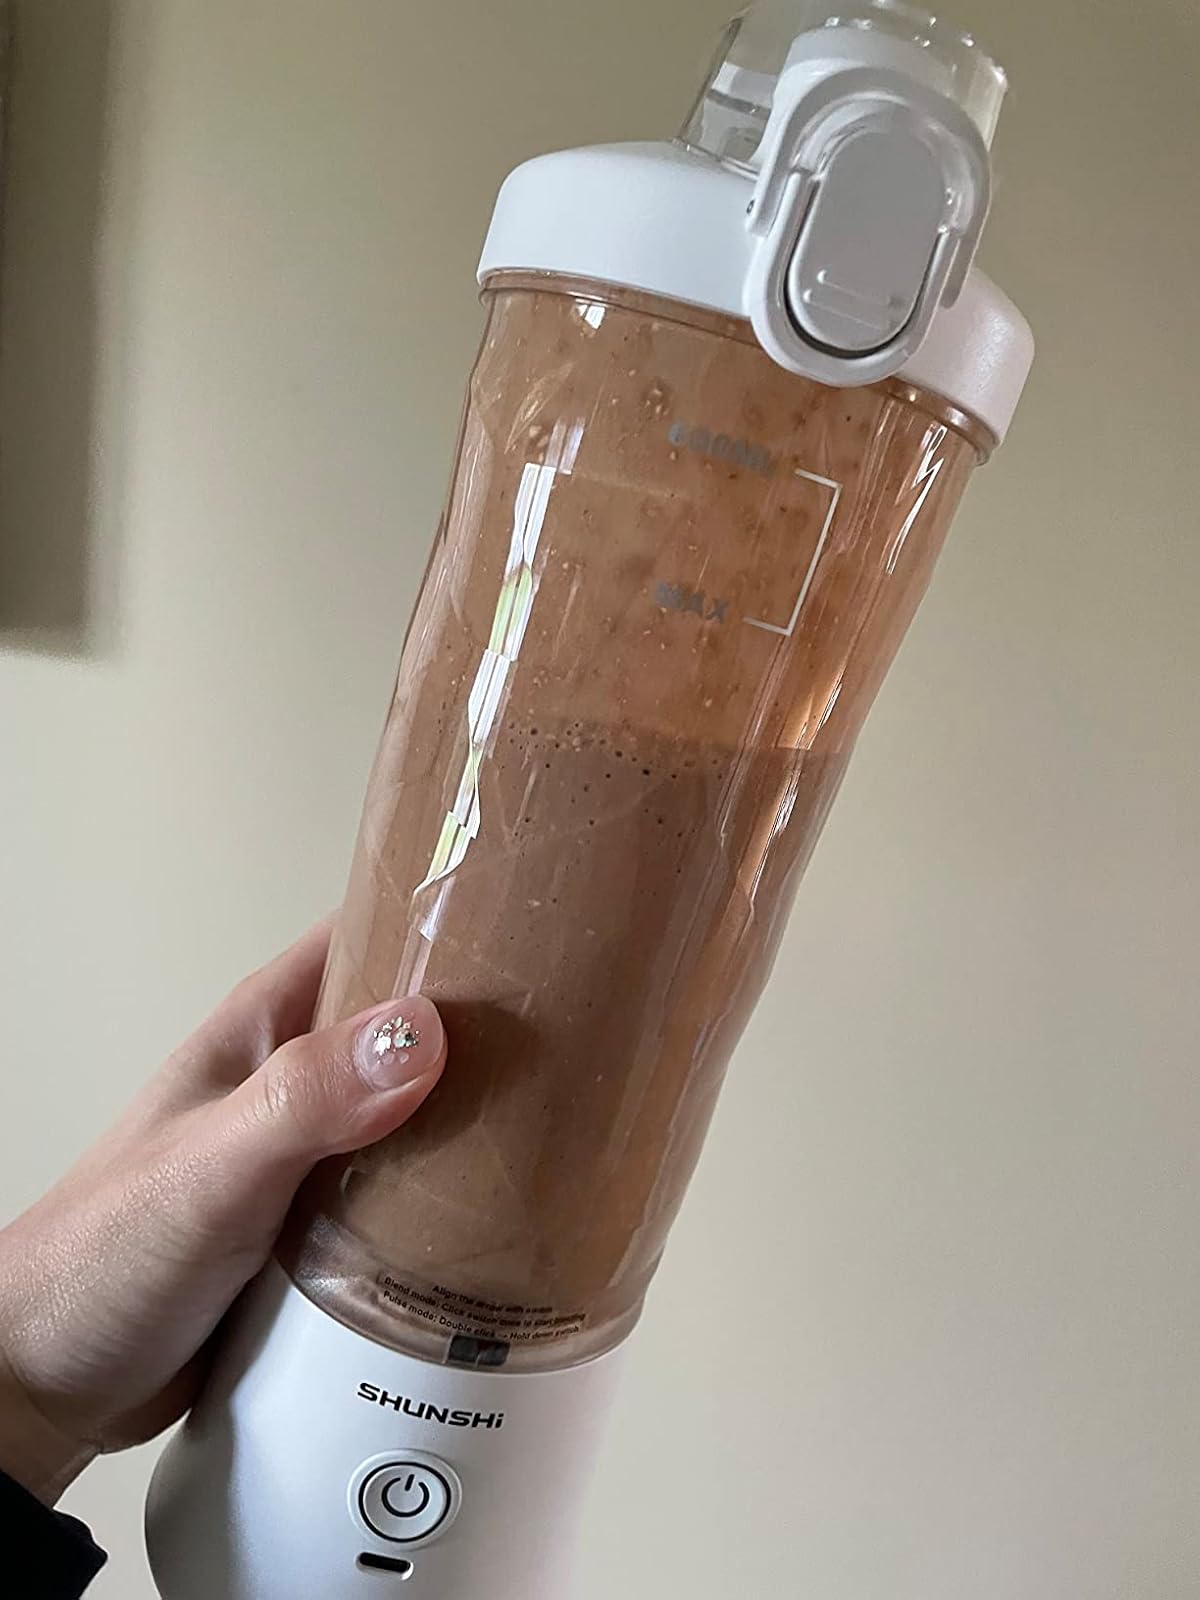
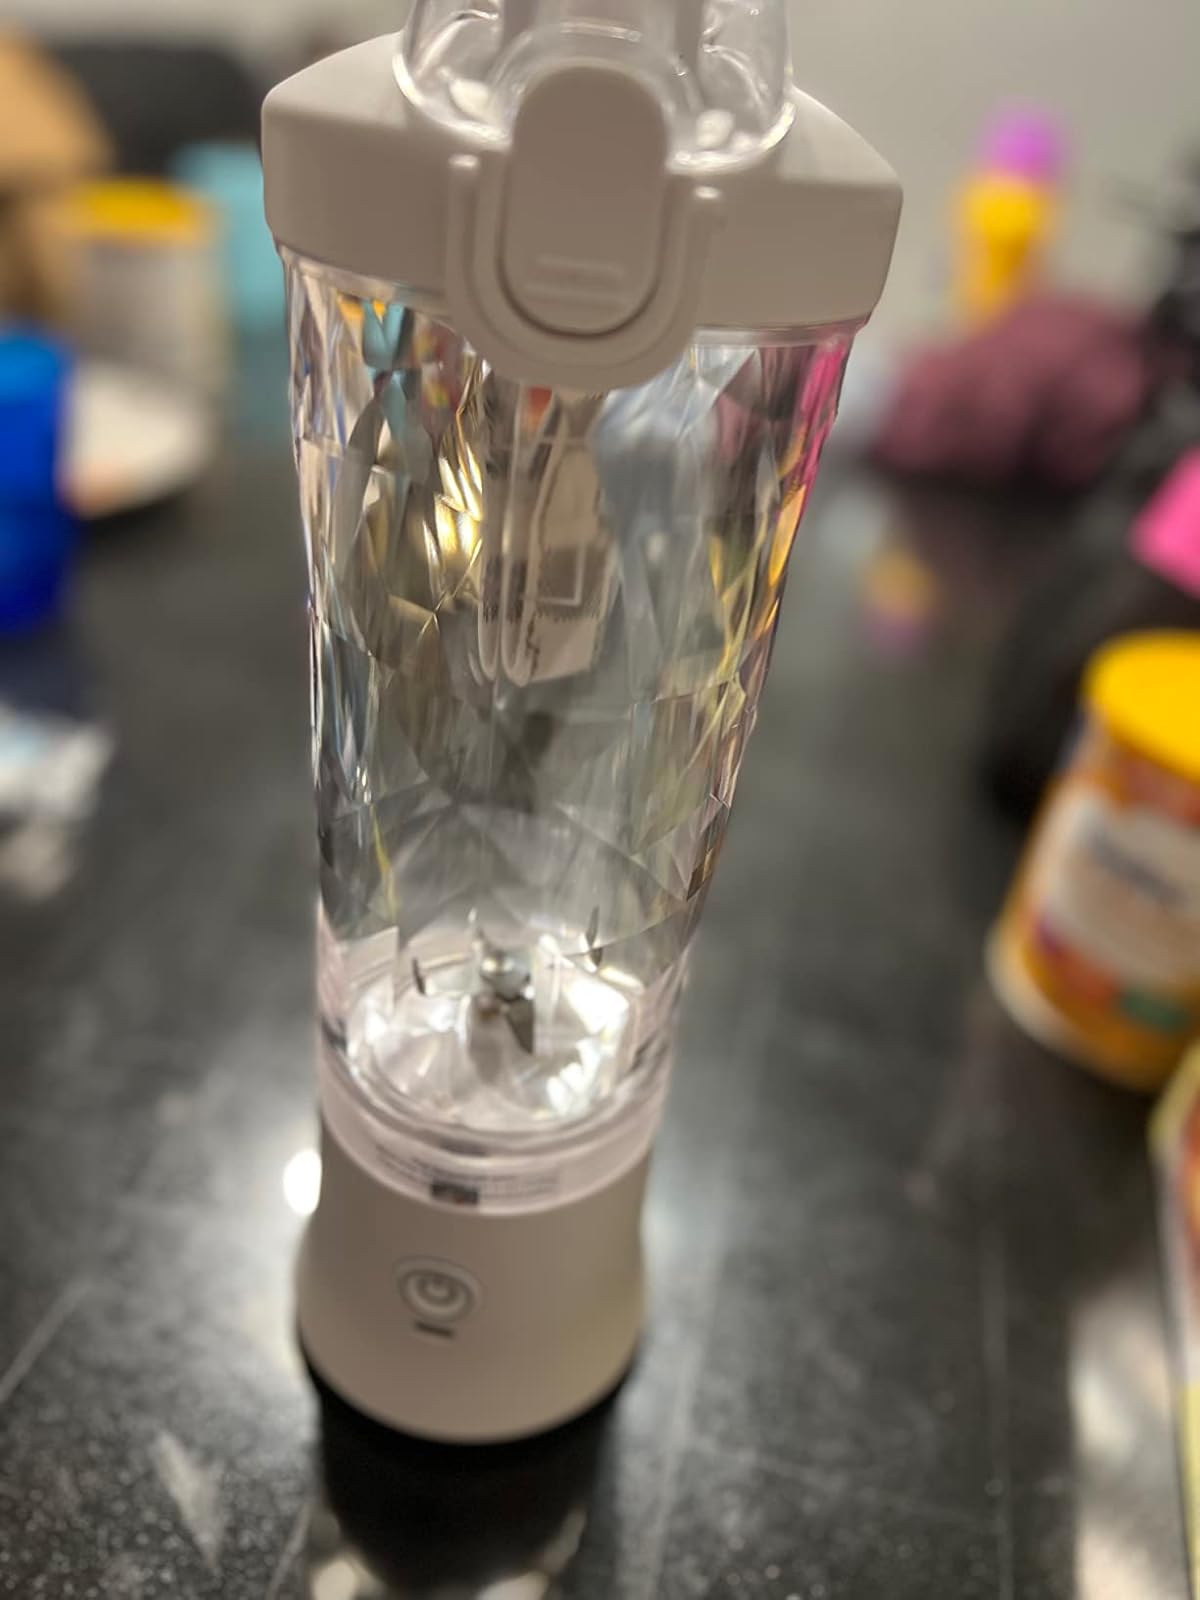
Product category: items_blender
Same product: yes